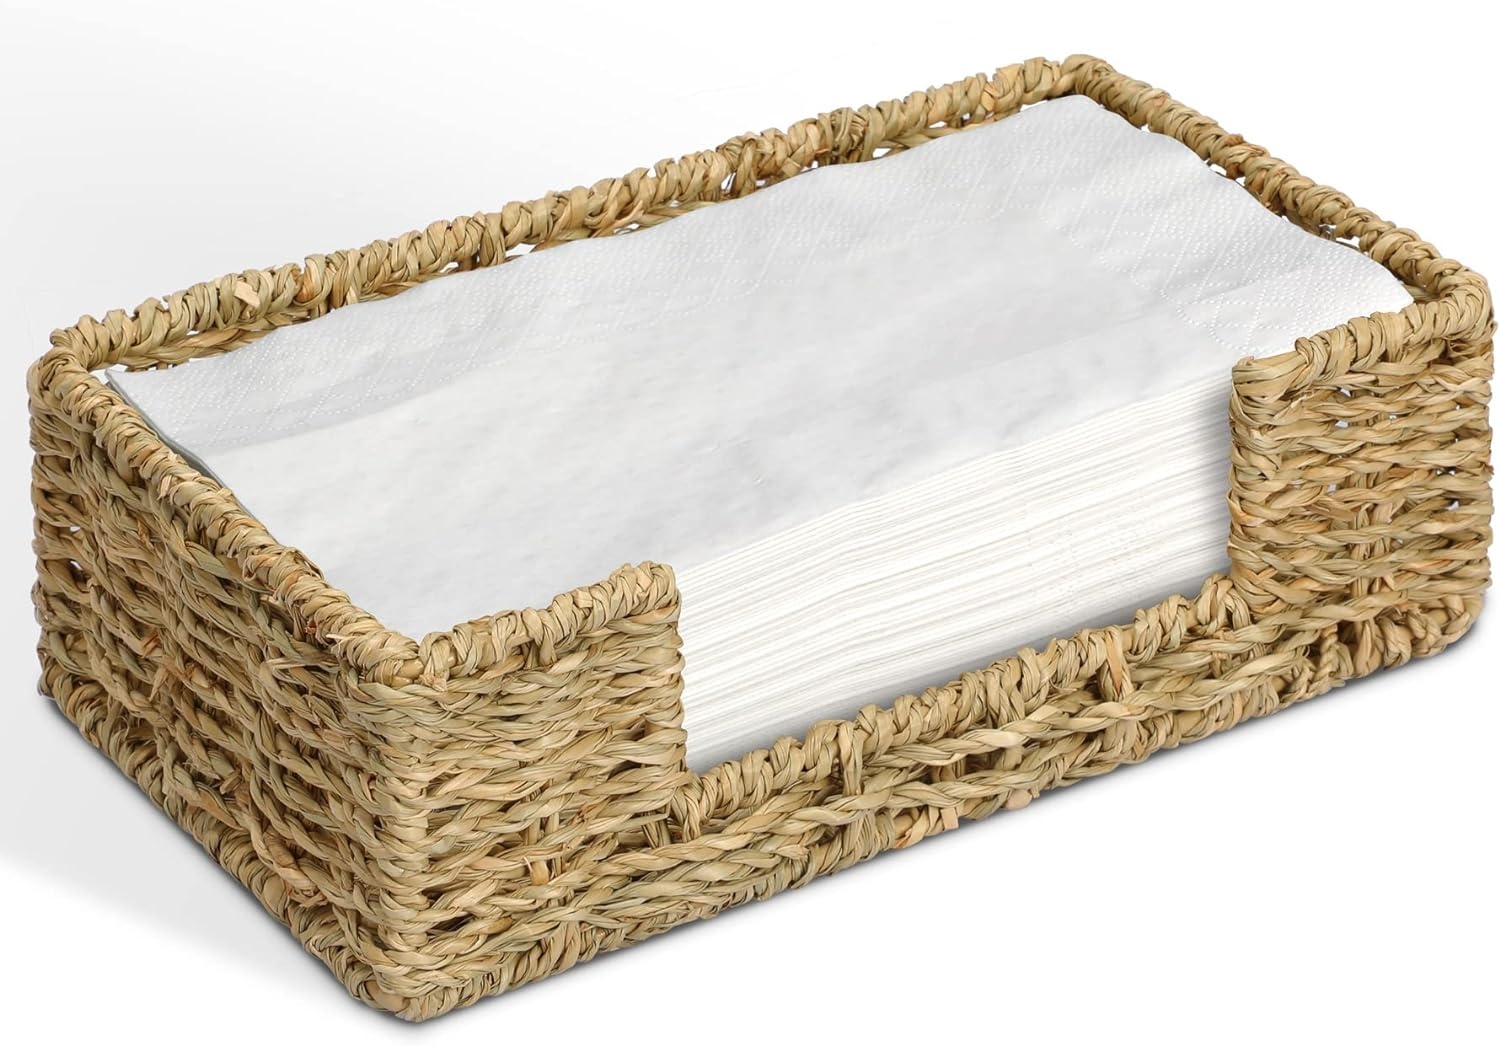
Bathroom Disposable Guest Towel Napkin Holder Long Seagrass Woven Rattan Wicker Table Dinner Paper Hand Guest Towel Napkin Basket Tray Caddy for Kitchen
Overview Color : natural, green Material : Seagrass Brand : Graciadeco Product Dimensions : 5.5"D x 9.3"W x 2.8"H Item Weight : 0.32 Kilograms About this item ✅[Natural Material] Each napkin basket is made of natural seaweed. The seagrass napkin holder in the kitchen is very suitable for home decoration, adding beauty to the dining table. There is a faint scent of green grass. Each piece of water hyacinth has its own texture, so every napkin holder is a unique and practical decoration. ✅[Size] The napkin holder is 9.4"L x 5.5"W x 2.8"H, size may vary within 1/4 inch due to handwoven design. Each napkin holder is about 0.5 lb and can hold 100 napkins, also can be a perfect choice for lunch, dinner, cocktail, table, counter, home kitchen, restaurant, bar, decoration, etc. ✅ [Open Design] The open design and available storage space make it easy to take out napkins or refill the napkin holder. This is also very suitable for showcasing the beauty of beautiful tissue or cloth napkins, making them easy to access ✅[Rural Renewal and Addition] It can easily match all decorative styles of modern, antique, or farmhouse style. It can store small plants, candles, perfume, snacks, tea bags, coffee, office supplies, remote controls, keys, etc., bringing rural charm to your home. ✅[100% Handmade] Our napkin holders are 100% handmade, so there are slight differences in size, shape, and color, but this makes them beautiful, unique, and distinct. Natural materials give you a warm feeling, creating a rich and textured appearance. If you are looking for an elegant guest bathroom basket towel rack for your kitchen countertop or dining table, this is the perfect napkin holder.
Brand: GraciadecoStorage
Category: Home & Garden > Kitchen & Dining > Kitchen Tools & Utensils > Kitchen Organizers > Napkin Holders & Dispensers > Napkin Holders